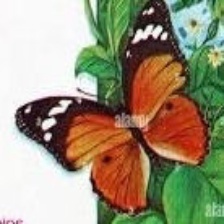
Species: DANAID EGGFLY
Butterfly family (ImageNet category): monarch